The Counterfeit Plan

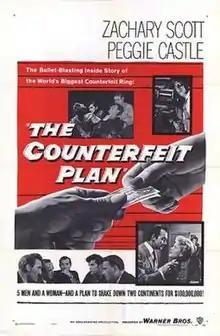
Theatrical release poster

The Counterfeit Plan is a 1957 British crime film directed by Montgomery Tully and starring Zachary Scott and Peggie Castle. It was written by James Eastwood.